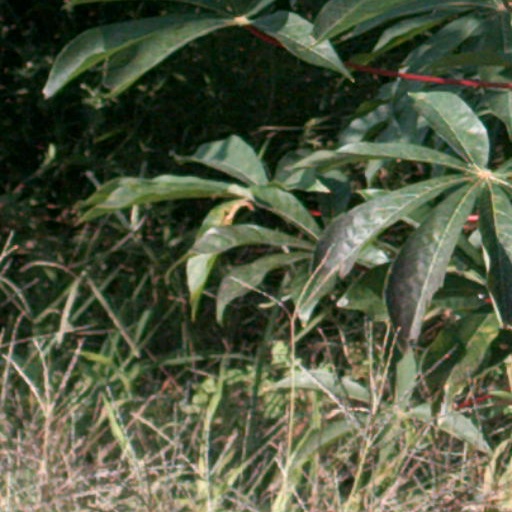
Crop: cassava